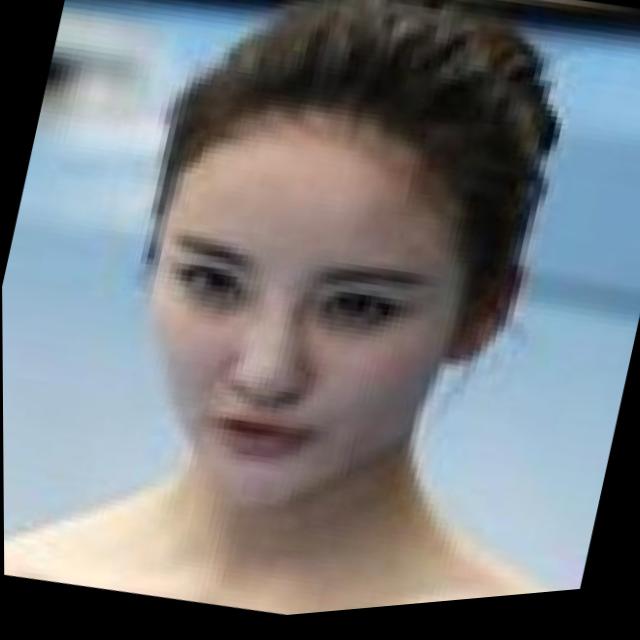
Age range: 13-20